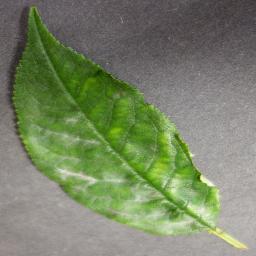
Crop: cherry
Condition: (including_sour)_powdery_mildew